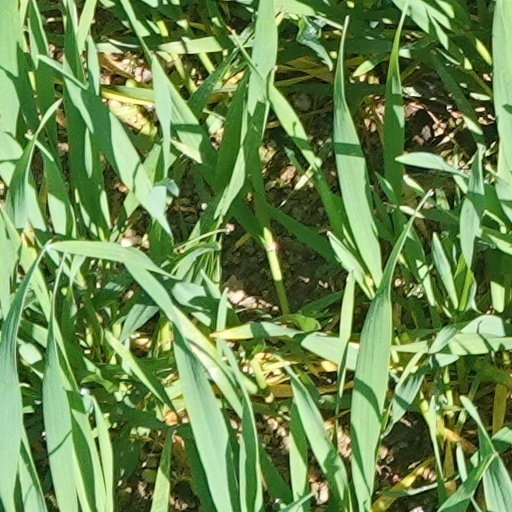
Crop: wheat